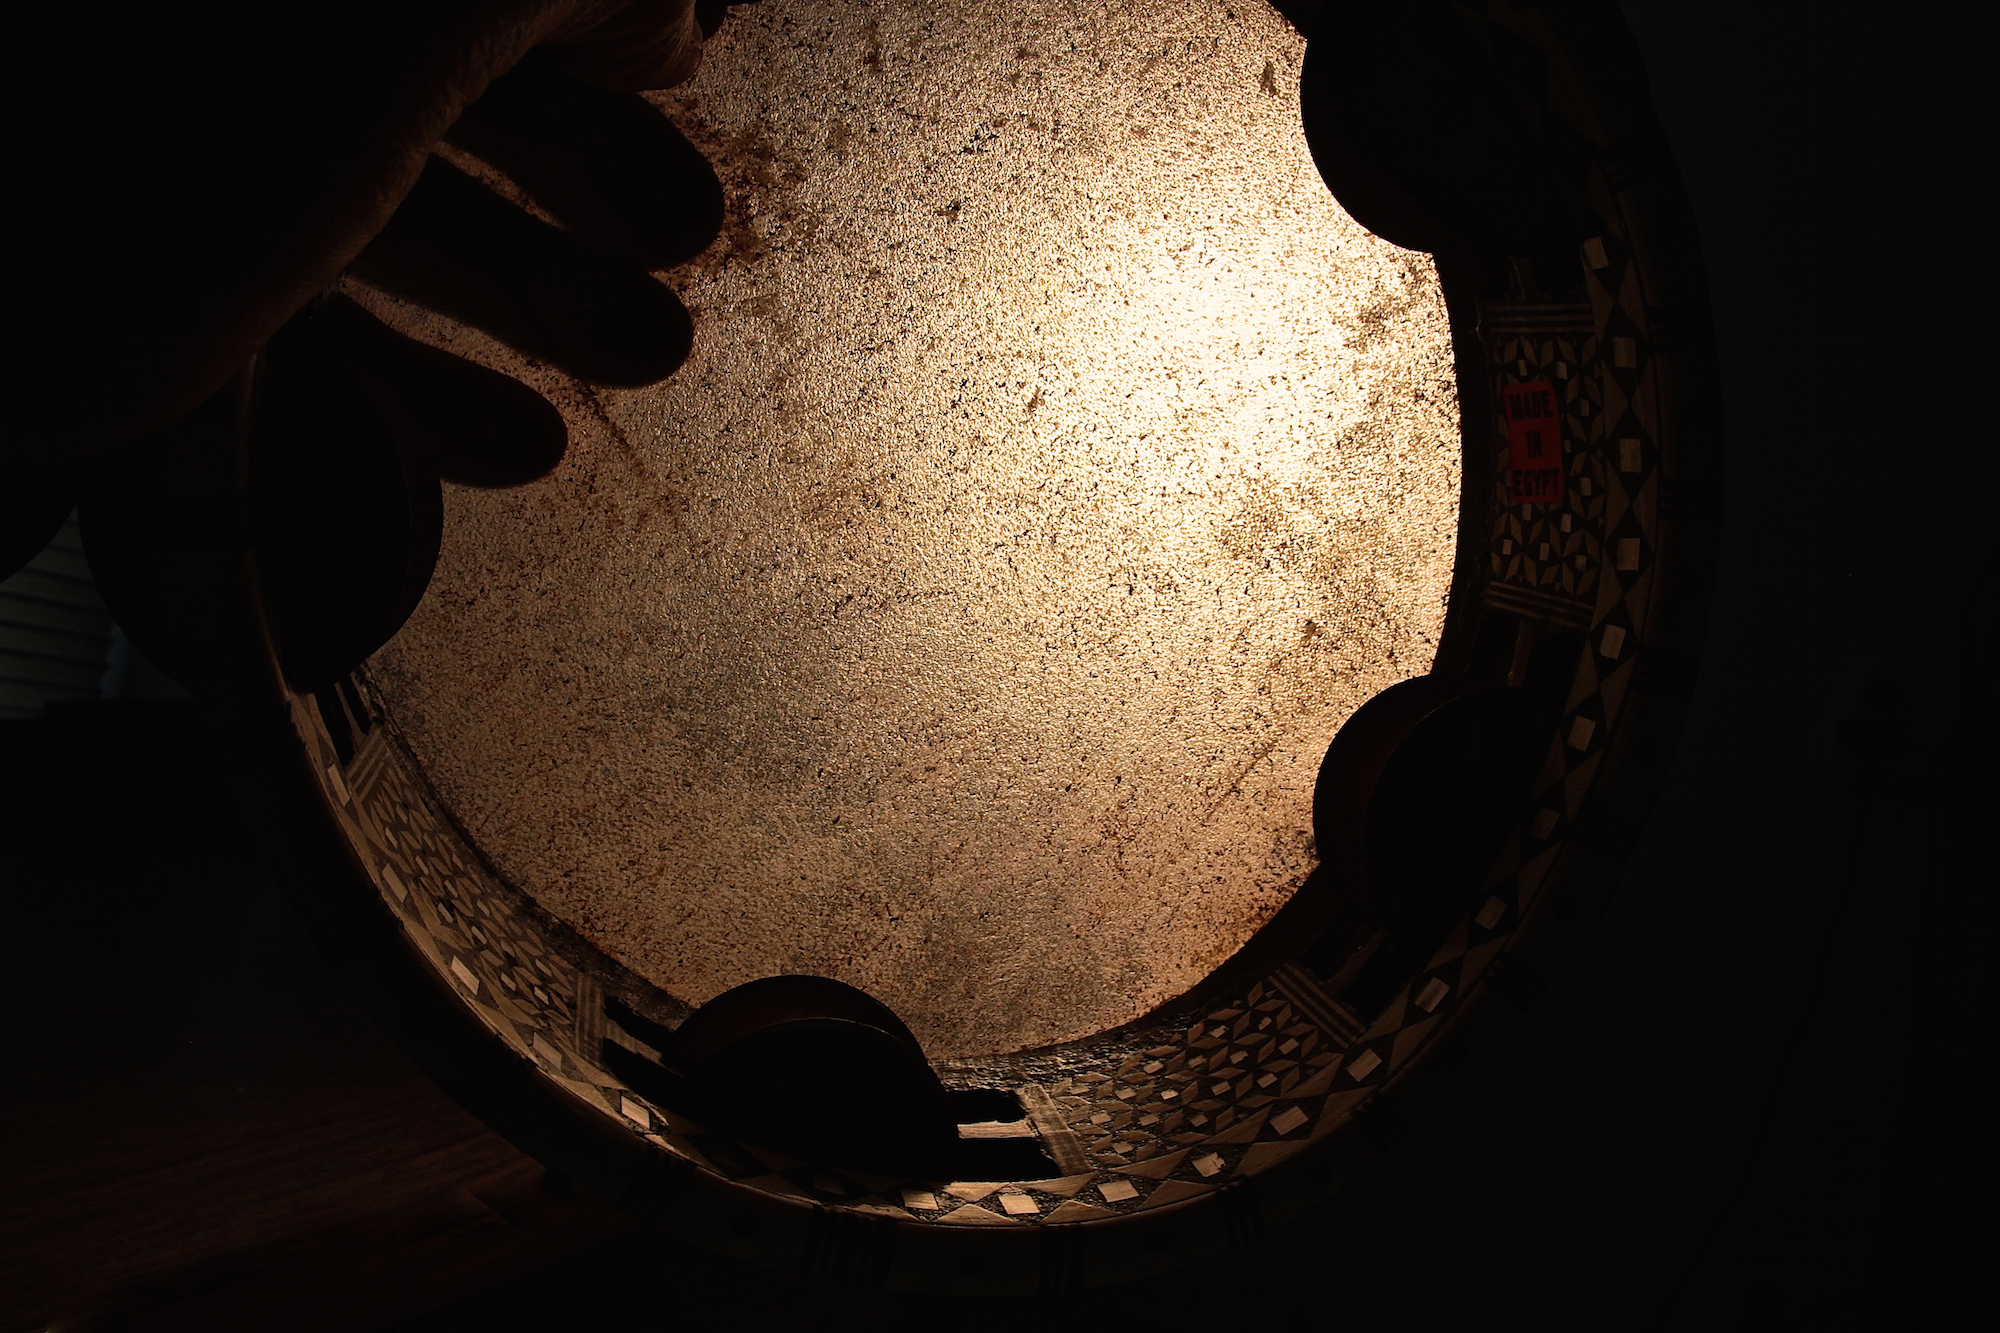
light, reflection, shadow, darkness, black, lighting, circle, close up, light fixture, sphere, shape, 3652015, odc, tambourine, 365the2015edition, day66, thebackview, day66365, 7mar15, macro photography